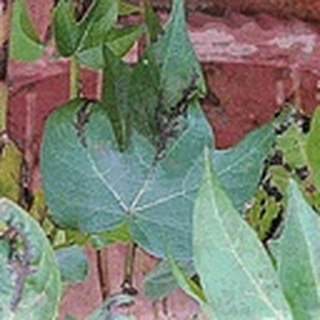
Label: cotton_bacterial_blight